Involuntary treatment

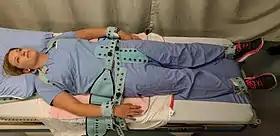
Standard modern-day restraints

In the early 20th century, many countries passed laws allowing the compulsory sterilization of some women. In the US more than half the states passed laws allowing the forced sterilization of people with certain illnesses or criminals as well as sterilization based on race. Forcible sterilization took place in the United States until at least 1981, more than 64 thousand people were forcibly sterilized. Denmark sterilized 60 thousand people between 1935 and 1976. During Nazi rule in Germany as part of their eugenics program about 600 thousand people were compulsorily sterilized.